Jan Janský

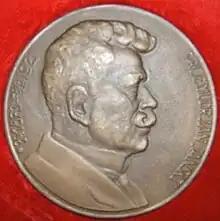
Jan Janský on bronze Janského medal

Janský was born on 3 April 1873 in Smíchov (now part of Prague). He studied medicine at Charles University in Prague. From 1899, he worked in the Psychiatric Clinic in Prague. In 1914, he was named professor. During World War I, Janský served two years as a doctor at the front until a heart attack disabled him. After the war he worked as a neuropsychiatrist in a military Hospital ("Vojenská nemocnice"). He had angina pectoralis and died of ischaemic heart disease in Dolní Mokropsy on 8 September 1921, at the age of 48.